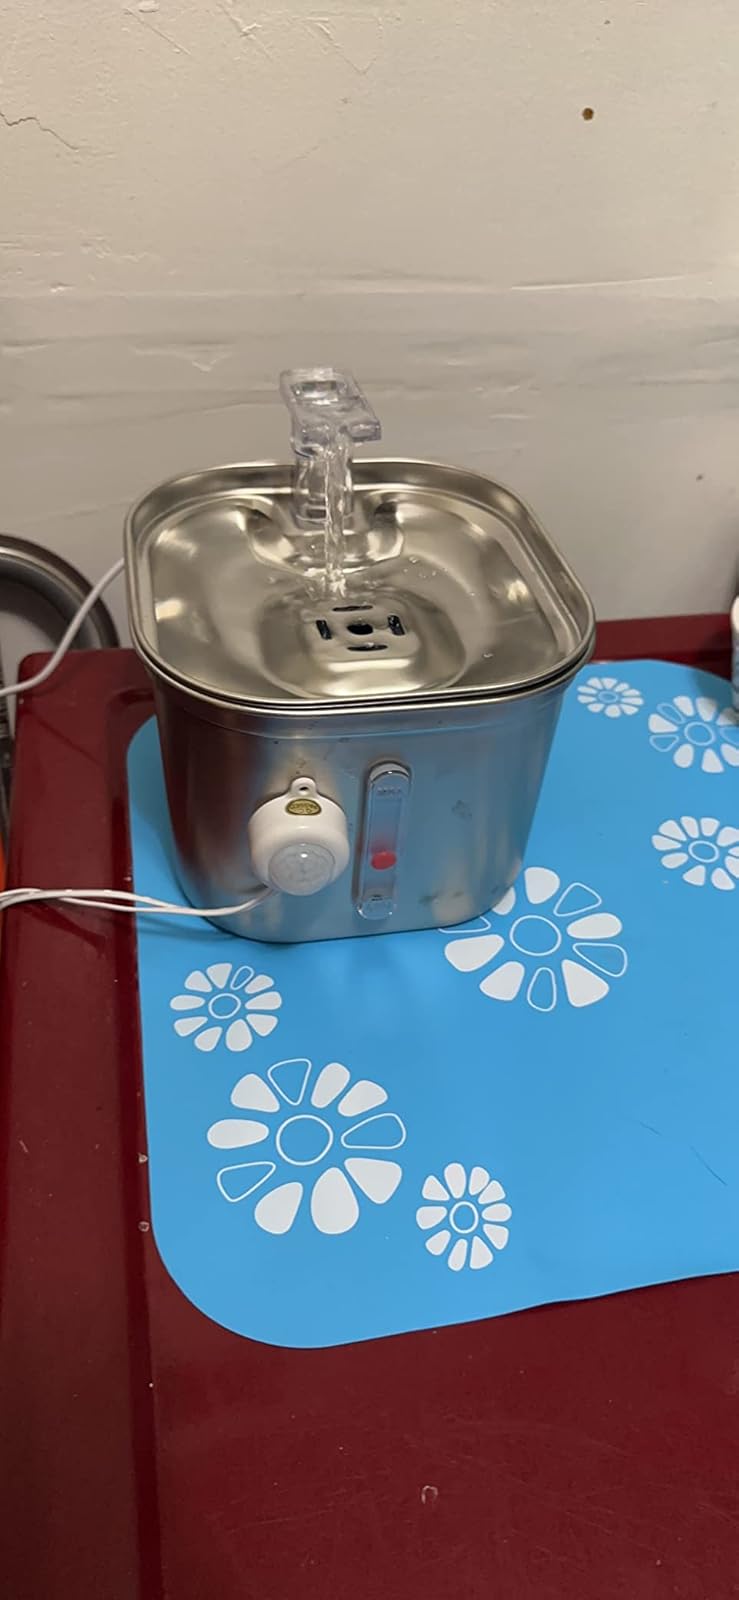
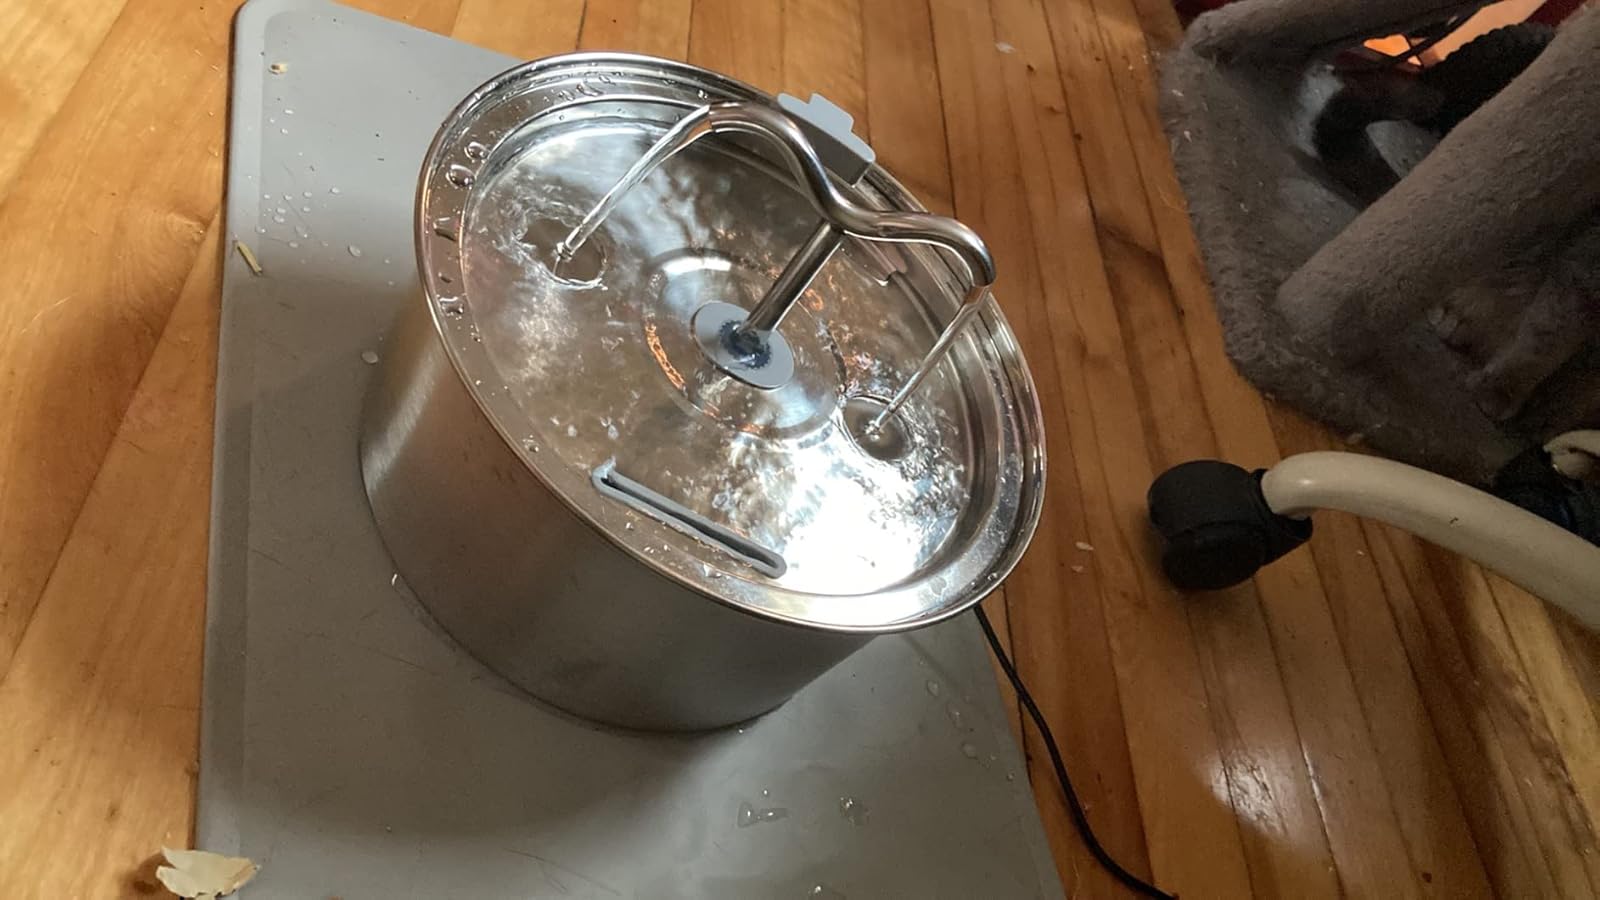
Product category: items_bowl
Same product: no